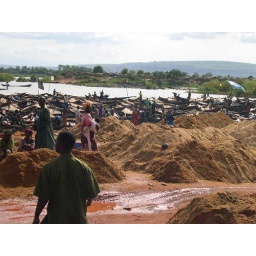
sand collecting in the niger river